Thunderbirds (2000 video game)

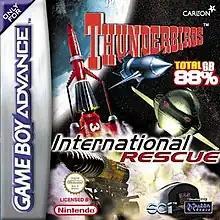
Game Boy Advance cover art

Thunderbirds is a 2000 action game for the Game Boy Color developed by Pukka Games and published by SCi Games, licensed from the "Thunderbirds" franchise, released in 2001 for the Game Boy Advance as Thunderbirds: International Rescue. The game is not to be confused with the 2004 Game Boy Advance title of the same name.